Paradise Lost

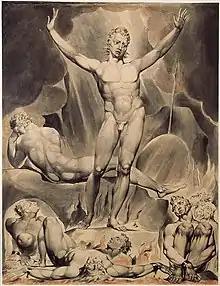
"Satan Arousing the Rebel Angels", William Blake (1808).

Key to the ambitions of "Paradise Lost" as a poem is the creation of a new kind of epic, one suitable for English, Christian morality rather than polytheistic Greek or Roman antiquity. This intention is indicated from the very beginning of the poem, when Milton uses the classical epic poetic device of an invocation for poetic inspiration. Rather than invoking the classical muses, however, Milton addresses the Christian God as his "Heav'nly Muse" (1.1). Other classical epic conventions include an "in medias res" opening, a journey in the underworld, large-scale battles, and an elevated poetic style. In particular, the poem often uses Homeric similes. Milton repurposes these epic conventions to create a new biblical epic, promoting a different kind of hero. Classical epic heroes like Achilles, Odysseus, and Aeneas were presented in the "Iliad", "Odyssey", and "Aeneid" as heroes for their military strength and guile, which might go hand in hand with wrath, pride, or lust. Milton attributes these traits instead to Satan, and depicts the Son as heroic for his love, mercy, humility, and self-sacrifice. The poem itself therefore presents the value system of classical heroism as one which has been superseded by Christian virtue.